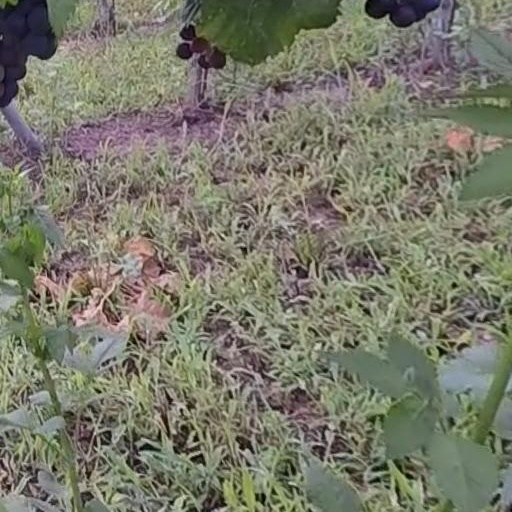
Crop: grape